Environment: lab
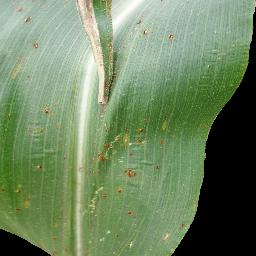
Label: common_rust